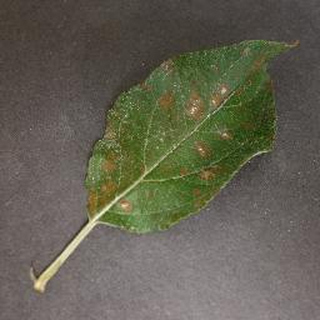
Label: apple_cedar_apple_rust